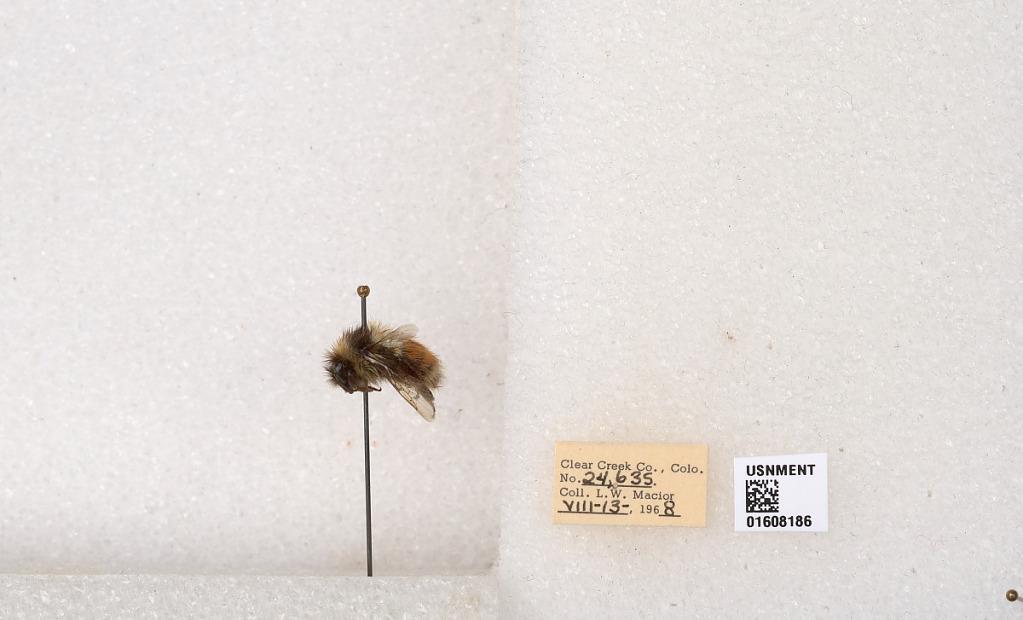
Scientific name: Bombus (Pyrobombus) sylvicola Kirby
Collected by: L. Macior
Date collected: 1968-8-13
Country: United States
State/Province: Colorado
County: Clear Creek
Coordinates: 39.6891, -105.644